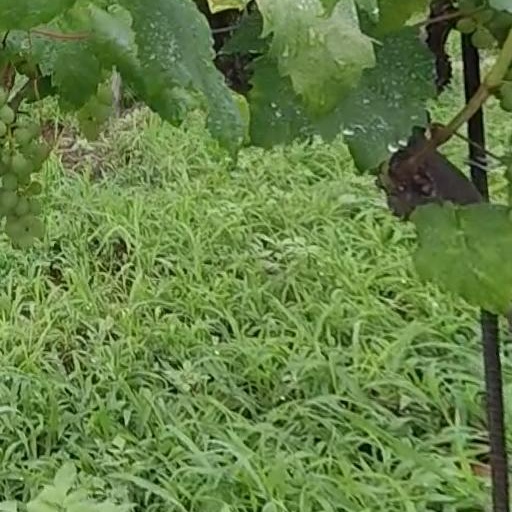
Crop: grape